Fast Beat Loop Racer

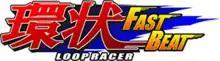

Fast Beat Loop Racer is an arcade racing game released by Saint-Fun International in 2011. The cabinets of the game provide an H-pattern gear stick. Players can save their progress and records by using IC cards.